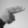
ASL letter: H